Mamie Gummer

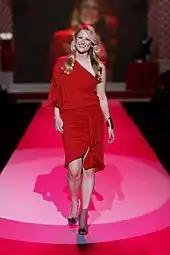
Gummer at the 2010 Heart Truth fashion show

In April 2011, she starred with Hamish Linklater and Alison Fraser in the Off-Broadway production of "The School For Lies" written by David Ives, directed by Walter Bobbie, and produced by Classic Stage Company.